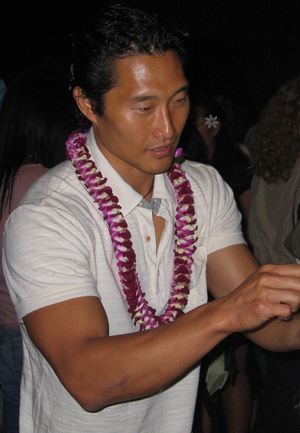
Jin-Soo Kwon est un personnage fictif du feuilleton télévisé Lost : Les Disparus. Il est interprété par l'acteur Daniel Dae Kim.